William Whiteman Carlton Topley

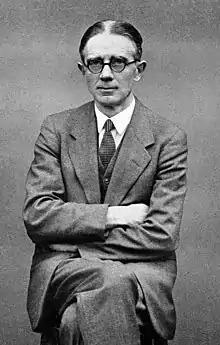
William Whiteman Carlton Topley in 1938

William Whiteman Carlton Topley FRS (19 January 1886 – 21 January 1944) was a British bacteriologist. He was elected a Fellow of the Royal Society in 1930. He gave the Goulstonian Lectures in 1919 and the Milroy Lectures in 1926. Awarded the Royal Medal in 1942.